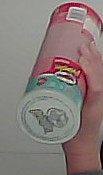
Product: pringles_original